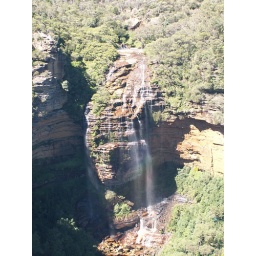
waterfall in blue mountains